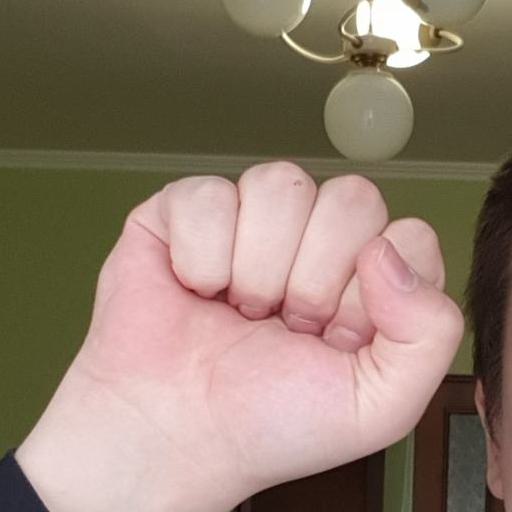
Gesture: fist